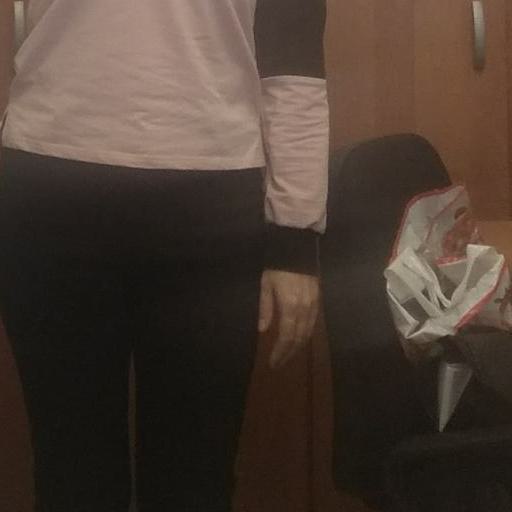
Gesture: no_gesture